Clifton R. Breckinridge

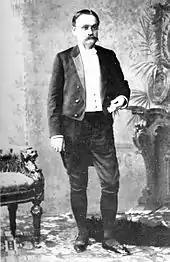
U.S. Minister Clifton R. Breckinridge at the coronation of Nicholas II of Russia in 1896 wearing court knee breeches in which he was uncomfortable.

Breckinridge resigned from the House of Representatives in 1894 before his final term's expiration to accept President Cleveland's nomination as Minister to Russia where he served until 1897. As Minister, he proved capable of sending reports on Russian aims back to Washington, D.C. His warnings about the end of friendly relations between Russia and China due to Russia's expansion into China did not affect any change in the United States' foreign policy due to its then-prevailing isolationism. Because of this, Breckinridge largely dealt with routine problems of trade and immigration. He was less successful in handling the ceremonial and social aspects of diplomacy in Saint Petersburg as the expense of entertaining amidst the splendor of the aristocratic Russian capital was beyond his means. This was particularly true during the rich festivities that marked the coronation of Tsar Nicholas II and Empress Alexandra Fyodorovna in 1896. To his chagrin, at the coronation, Breckinridge had to wear ceremonial knee breeches required by protocol. Breckinridge feared his former constituents in Arkansas would never understand his elaborate attire.